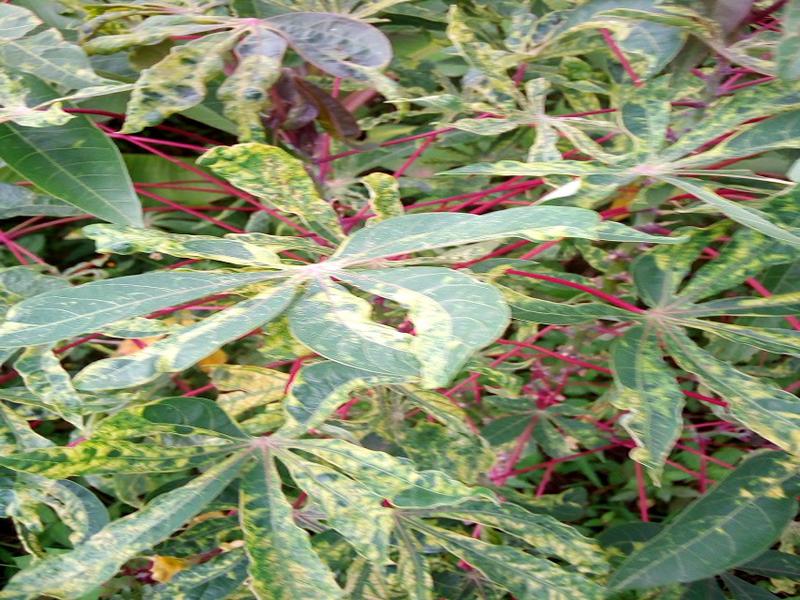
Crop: cassava
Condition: mosaic_disease